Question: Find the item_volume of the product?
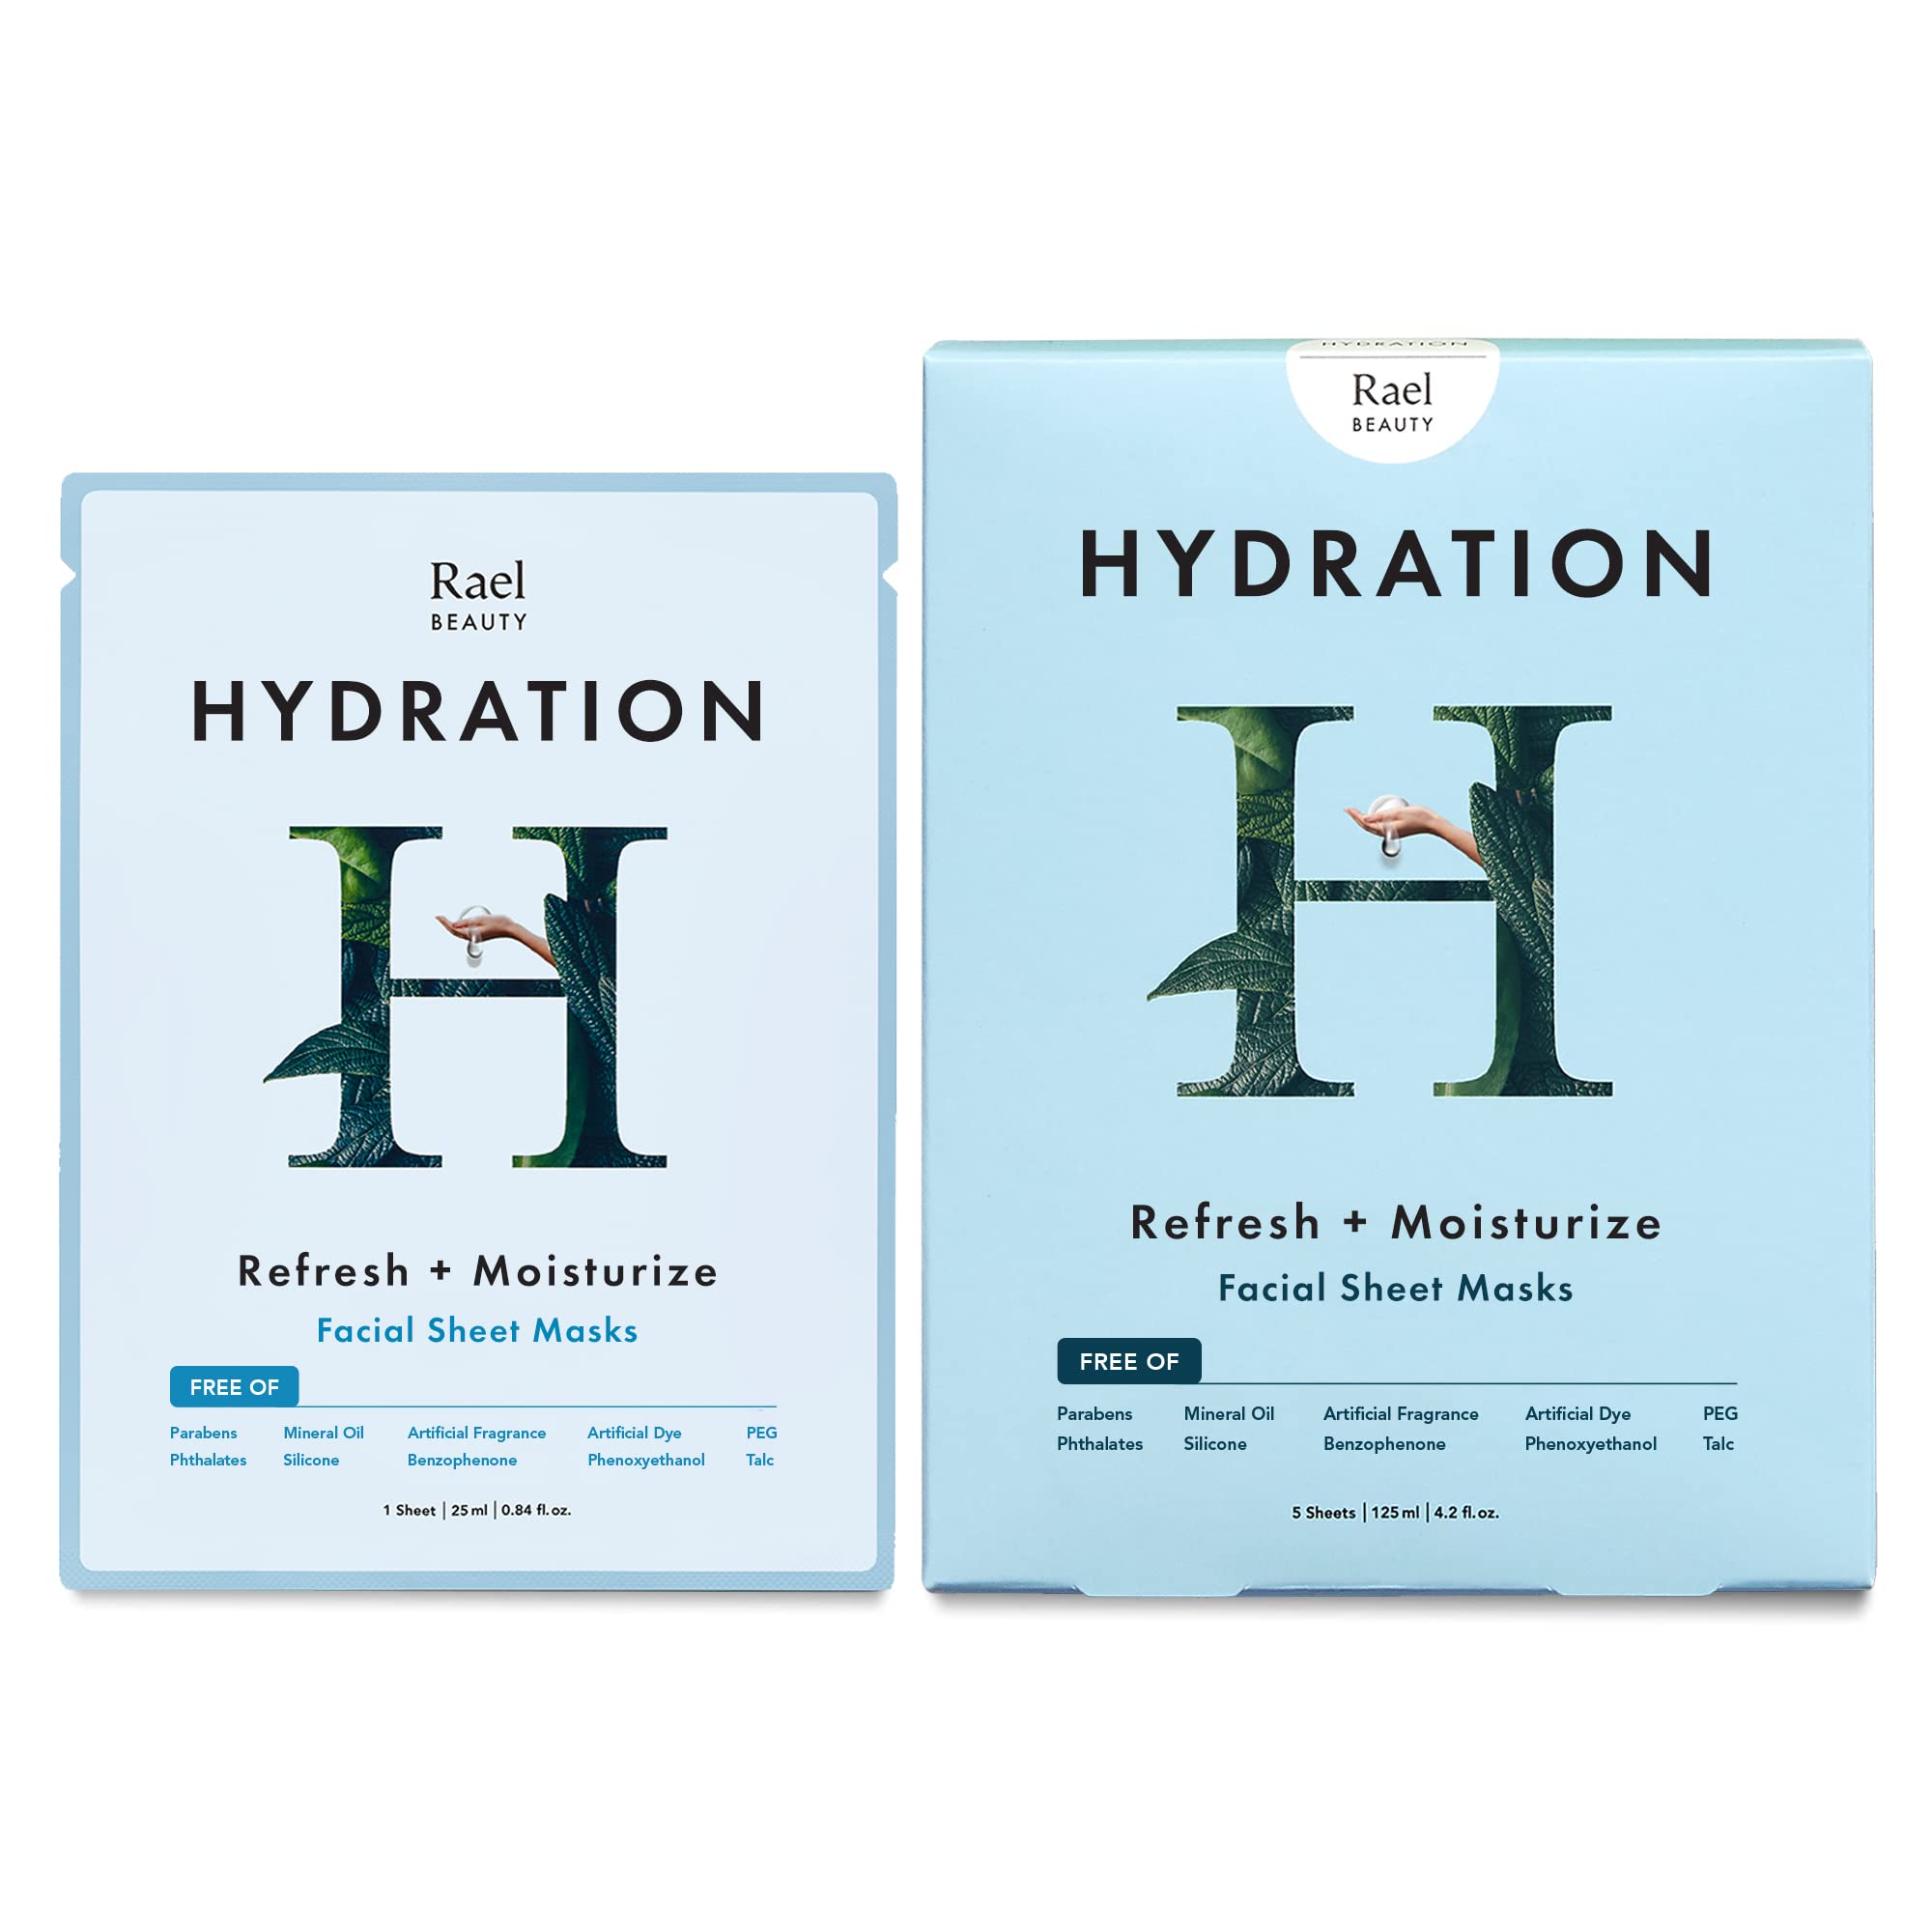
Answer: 25.0 millilitre